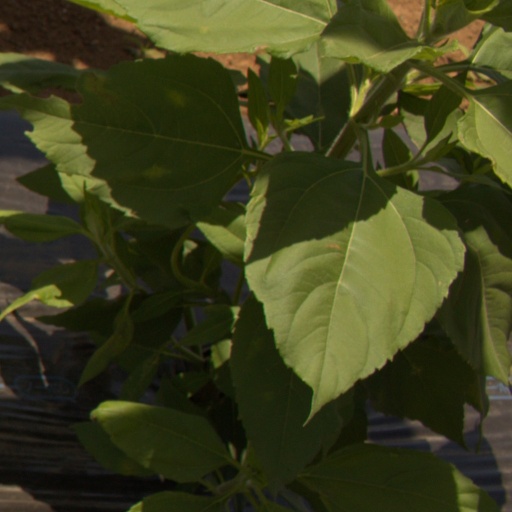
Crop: Jerusalem artichoke